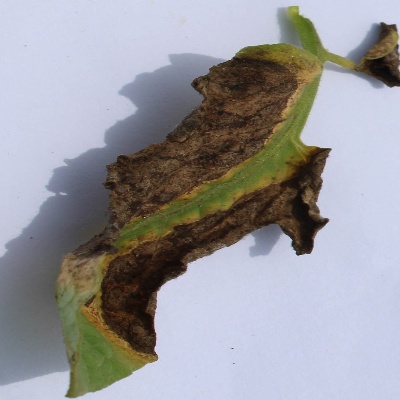
Crop: Tomato
Condition: leaf blight